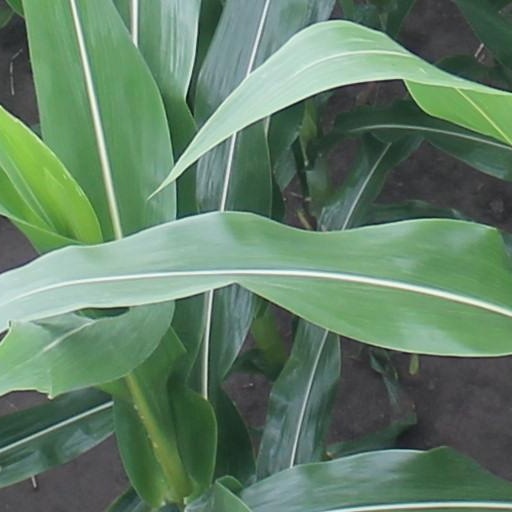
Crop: maize; corn